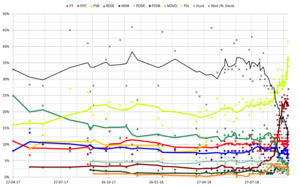
Une élection présidentielle a lieu au Brésil les 7 et 28 octobre 2018, dans le cadre des élections générales, afin d’élire le président de la République du pays.